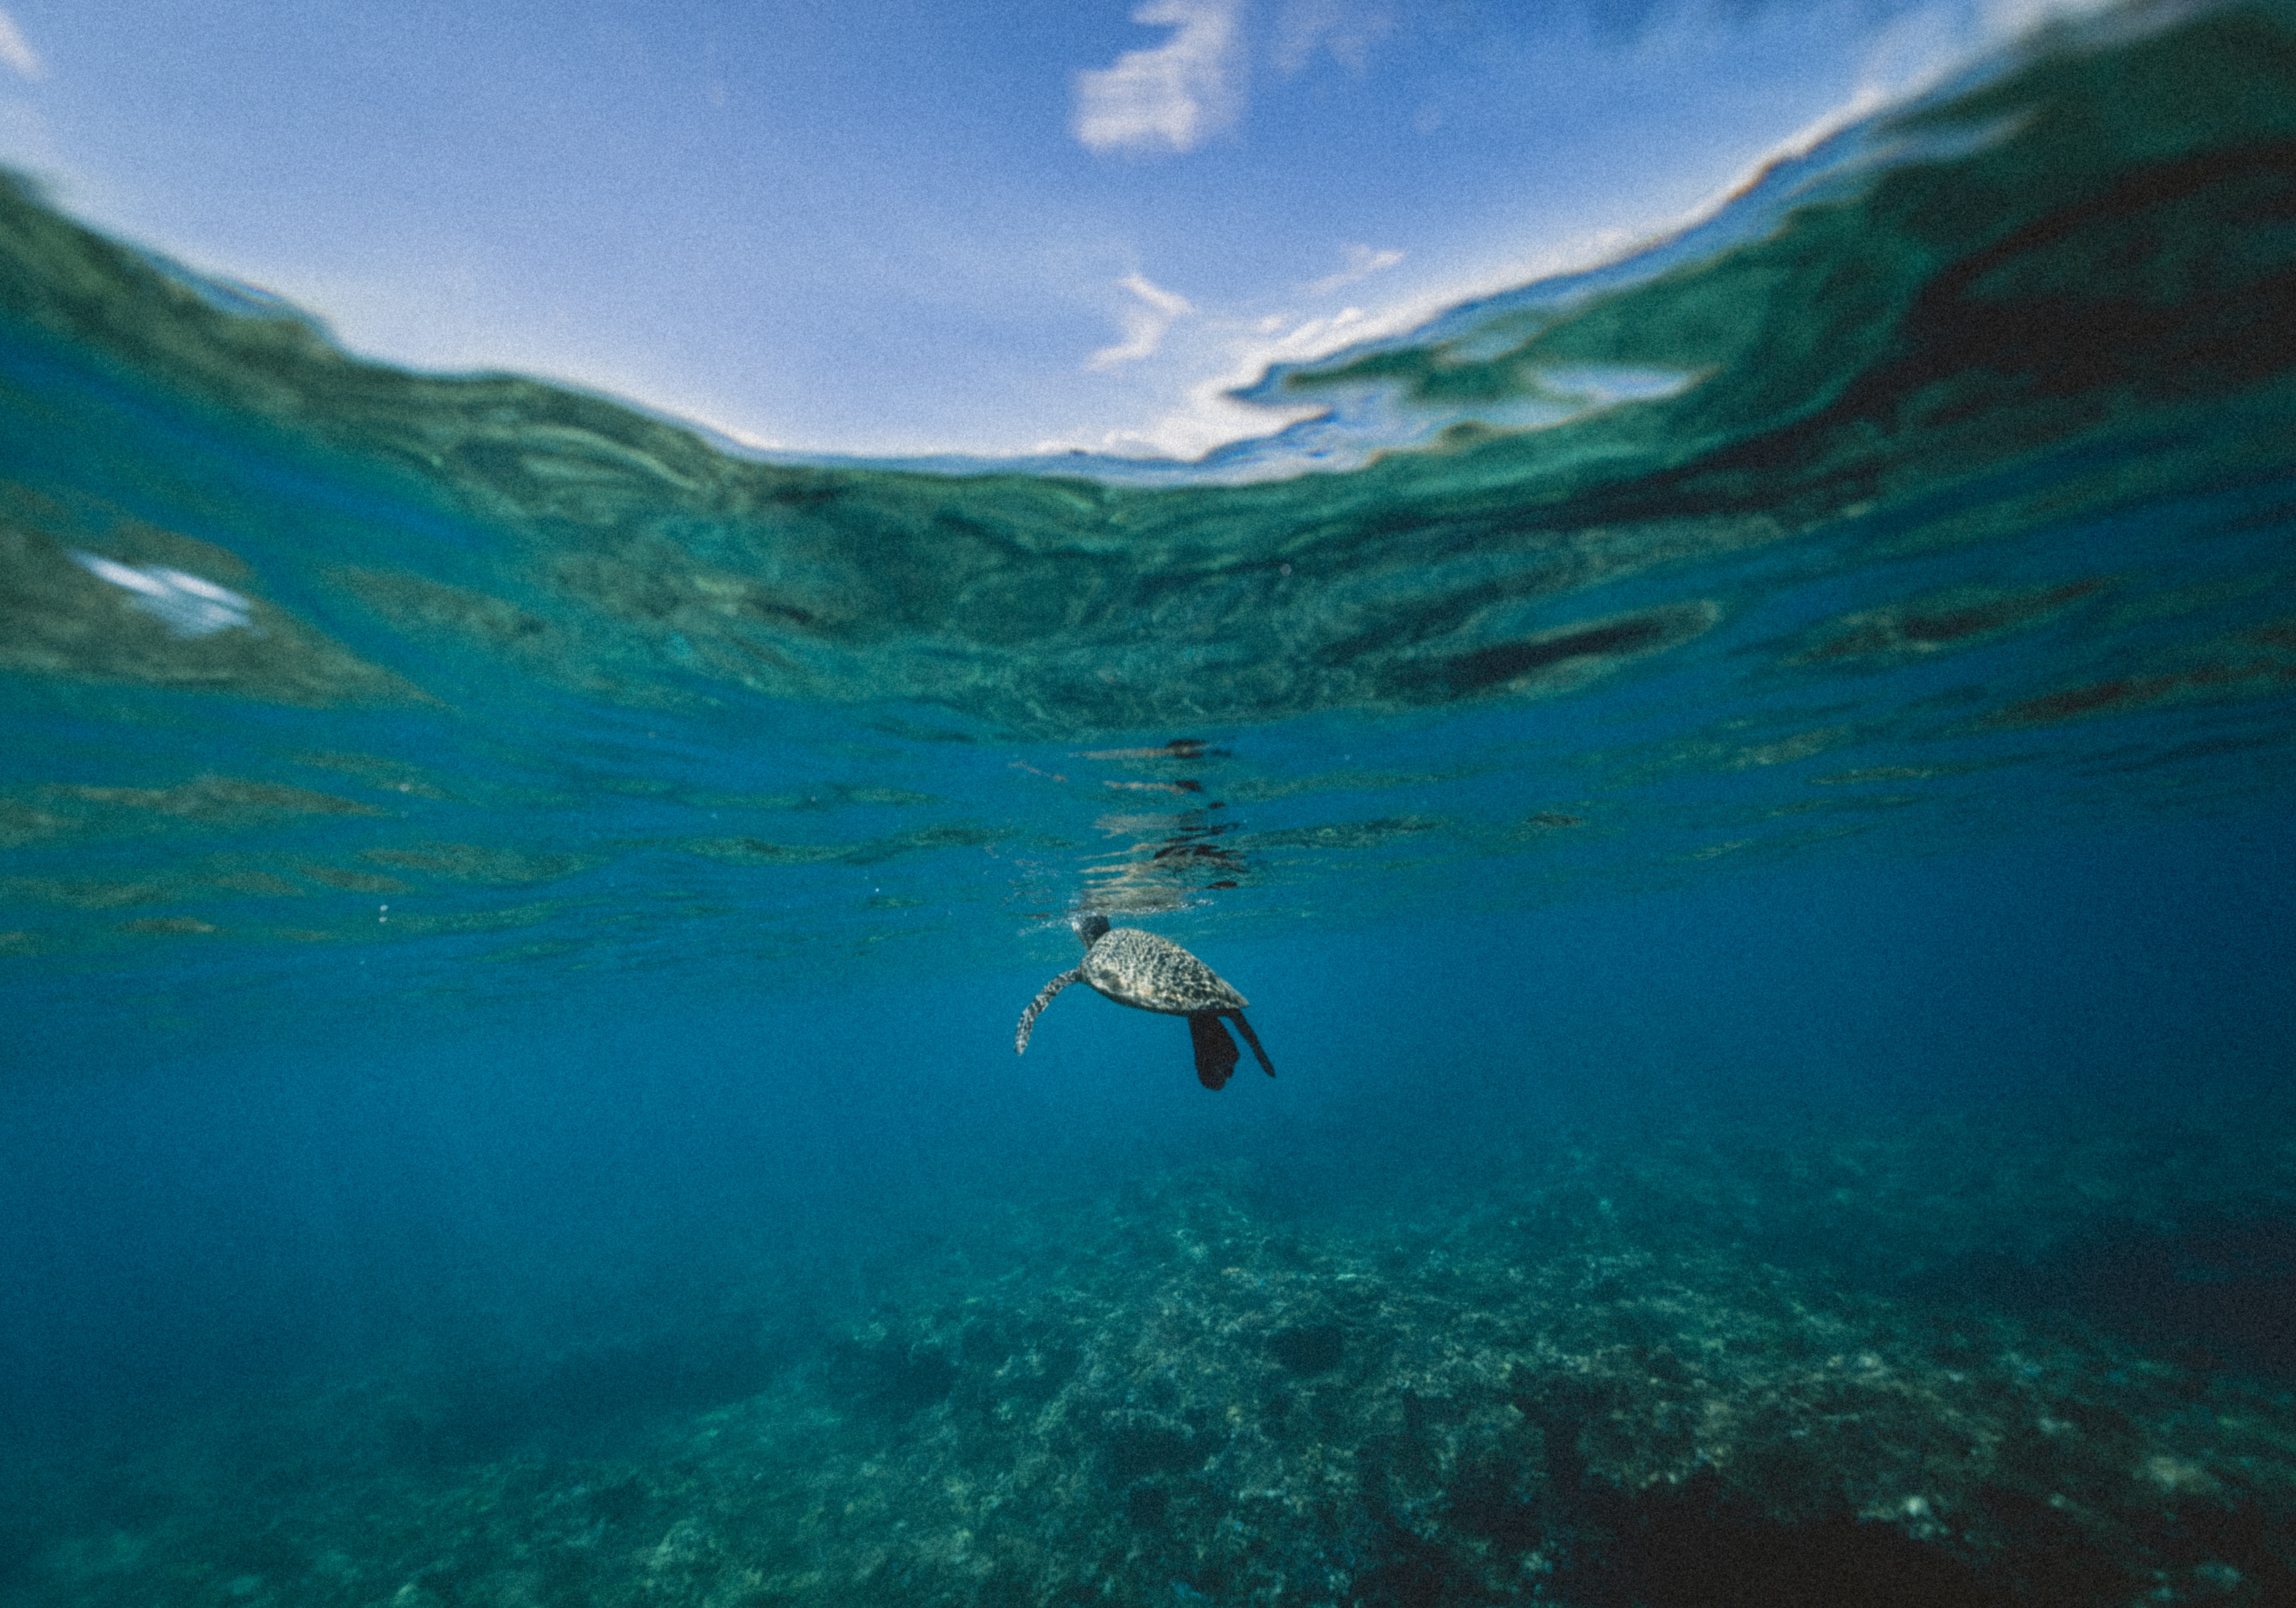
sea, water, ocean, underwater, sea turtle, ecosystem, loggerhead, marine biology